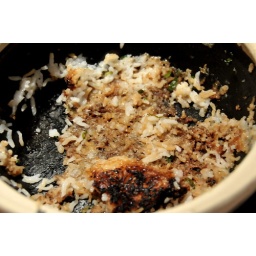
finish up by putting the pot back on the fire and pouring in chicken stock to make a weak congee